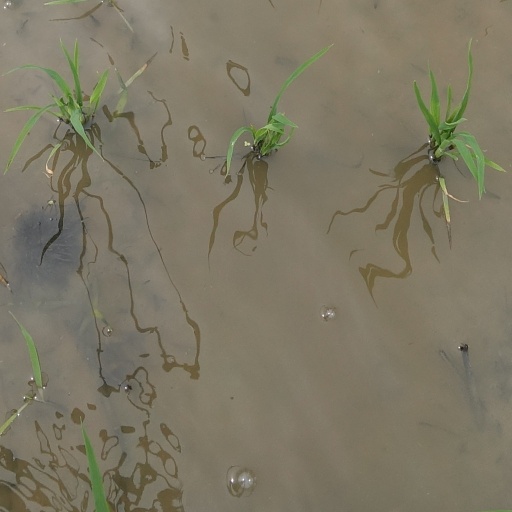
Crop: rice